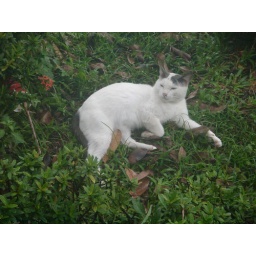
kitty laying in the dewy grass after a shower